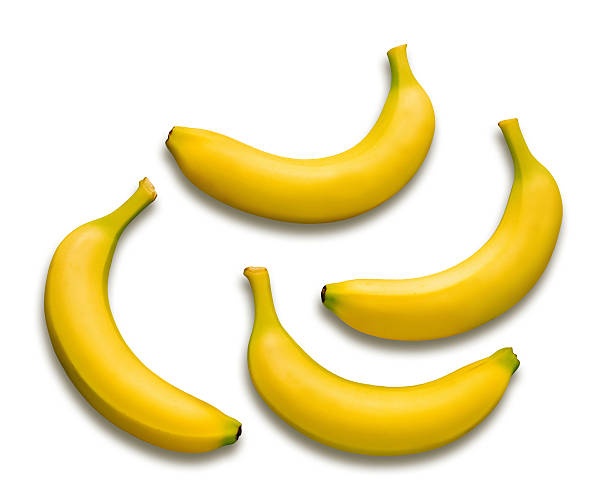
Label: banana